Johnny Mize

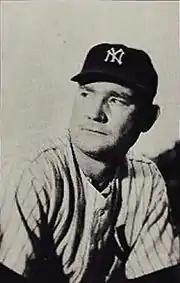
Mize with the Yankees

Mize spent 1943 through 1945 in military service during World War II. During his service he played for the Great Lakes Naval Station baseball team for service members and new personnel in training. Mize hit 17 home runs in 51 games and batted over .475 while manning first base for the Bluejackets. Other team members included: Phil Rizzuto who belonged to the Yankees; outfielders Sam Chapman, Dom DiMaggio and Barney McCosky; Frankie Pytlak; and Brooklyn shortstop Pee Wee Reese, and Johnny Lipon. The team was considered one of the best WWII era teams assembled.